Gillian Anderson

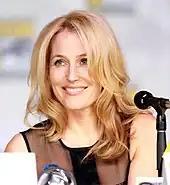
Anderson at the 2013 San Diego Comic Con International

In May 2013, Anderson began starring as DSI Stella Gibson in "The Fall", a critically acclaimed crime drama series for BBC Two and RTÉ One. Anderson was praised for her portrayal of the cool, self-assured Gibson, and was nominated for several awards. She also became an executive producer for the programme from its second series. Between 2013 and 2015, Anderson played Dr. Bedelia Du Maurier, Hannibal Lecter's psychiatrist, on the NBC series "Hannibal". In 2014, Anderson was promoted from a recurring character during the first two seasons, to a series regular for the third season. In 2014, Anderson starred in the British independent science fiction film "Robot Overlords" alongside Sir Ben Kingsley. That year, she also appeared in Jeffrey D. Brown's drama "Sold", portraying Sophia, a character based on the humanitarian photographer Lisa Kristine. The film presents the issues of child trafficking and sexual slavery in India, and is based on Patricia McCormick's novel of the same name.